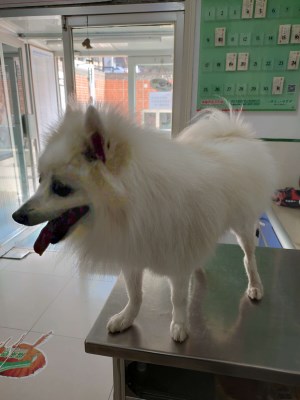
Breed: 253-n000107-Japanese_Spitzes